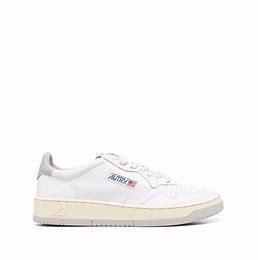
Brand: Autry
Model: Action Shoes 100